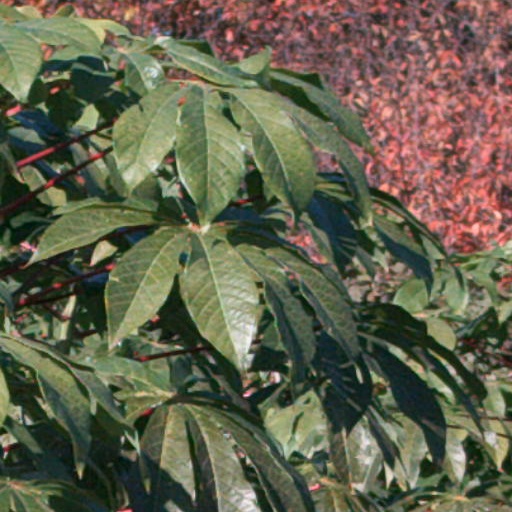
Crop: cassava